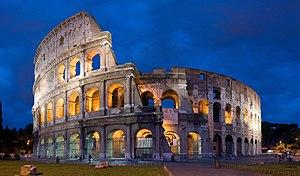
Vue panoramique du Colisée au crépuscule. Image prise avec un appareil Canon 5D et un objectif de 50mm à f/5.6. Italiano: Veduta panoramica del Colosseo al crepuscolo. Scattata da me con una Canon 5D e lenti 50mm f/1.8 a f/5.6. 日本語: 夕暮れのコロッセオ。4×4セグメントパノラマ。 キヤノン5Dと50mmのf/1.8レンズで、f/5.6で撮影。 Македонски: 4×4 панорама на Колосеумот. Сопствена слика фотографија направена со Canon 5D и 50mm f/1.8 леќа со f/5.6. Português: Um panorama em mosaico 4x4 do Coliseu no crepúsculo. Imagem tirada com uma Canon 5D, objectiva de 50mm usando f/5.6. Svenska: Ett 4×4 delars panorama av Colosseum i skymmning. 中文: 黄昏的罗马斗兽场全景。
Les monuments nationaux italiens sont des sites ou des zones que l’État italien considèrent comme ayant des caractéristiques particulières et les placer en tant que points de symboles de référence à la communauté nationale.
The Amazing Race, est la première saison de la téléréalité The Amazing Race. Elle a eu sa première le 5 septembre 2001 et sa dernière le 13 décembre 2001 sur la télévision américaine.
Vendetta ou Arrivederci Bob est le 8ᵉ épisode de la saison 17 de la série télévisée d'animation Les Simpson.
Celio ['ʧɛ:ljo] est l'un des 22 rioni de Rome. Il est désigné dans la nomenclature administrative par le code R.XIX, qui fait partie de la zone urbanistique homonyme.
Le tourisme en Italie est une activité importante de l'économie du pays. Il représente un haut revenu pour l'économie italienne ce qui lui permet de développer certains secteurs de l'économie comme les transports, les infrastructures, le commerce, les services et l'artisanat.